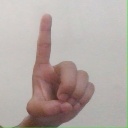
अक्षर: ड